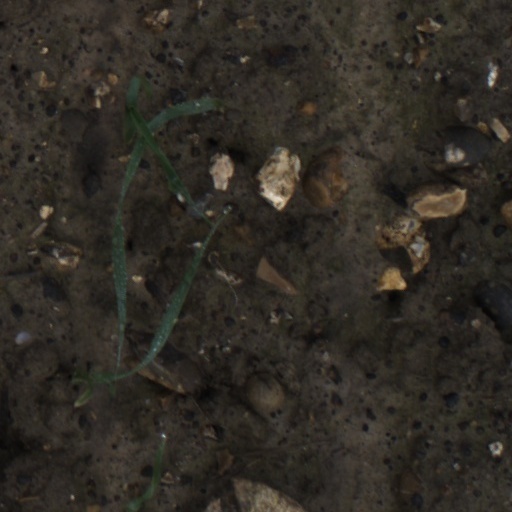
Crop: wheat